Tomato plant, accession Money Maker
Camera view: bottom (45 deg); turntable rotation: 240 degrees
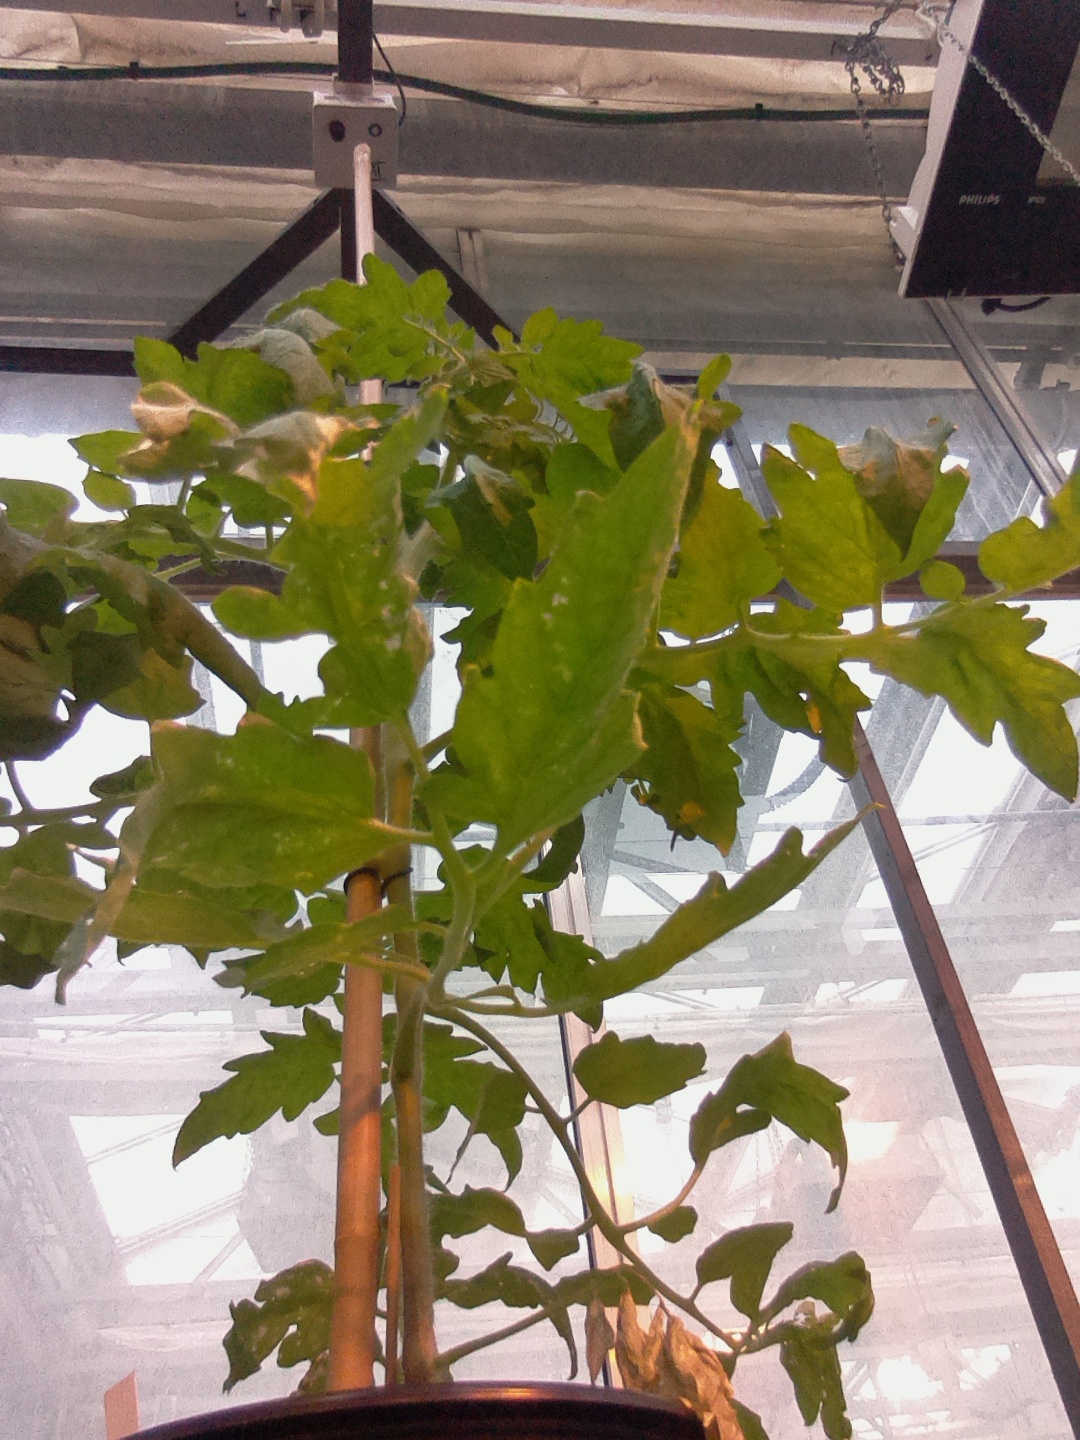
BBCH growth stage 60: First flowers open